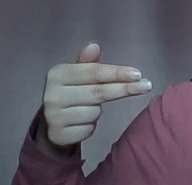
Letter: ghain